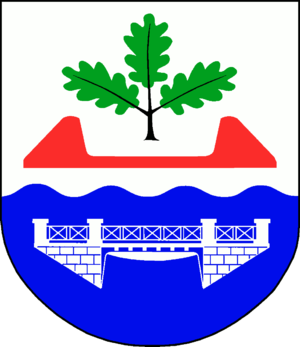
Kaaks
Coat of arms of Kaaks
Kaaks er en by og kommune i det nordlige Tyskland, beliggende i Amt Itzehoe-Land under Kreis Steinburg. Kreis Steinburg ligger i den sydvestlige del af delstaten Slesvig-Holsten.